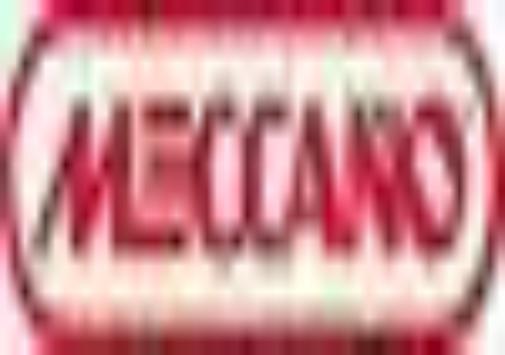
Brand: meccano
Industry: Leisure